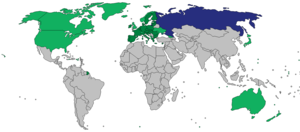
Les sanctions contre la Russie sont une série de sanctions économiques mise en place à partir de 2014 par les États-Unis, l'Union européenne, ainsi que d'autres pays ou institutions occidentaux contre la Russie, à la suite de la crise ukrainienne.